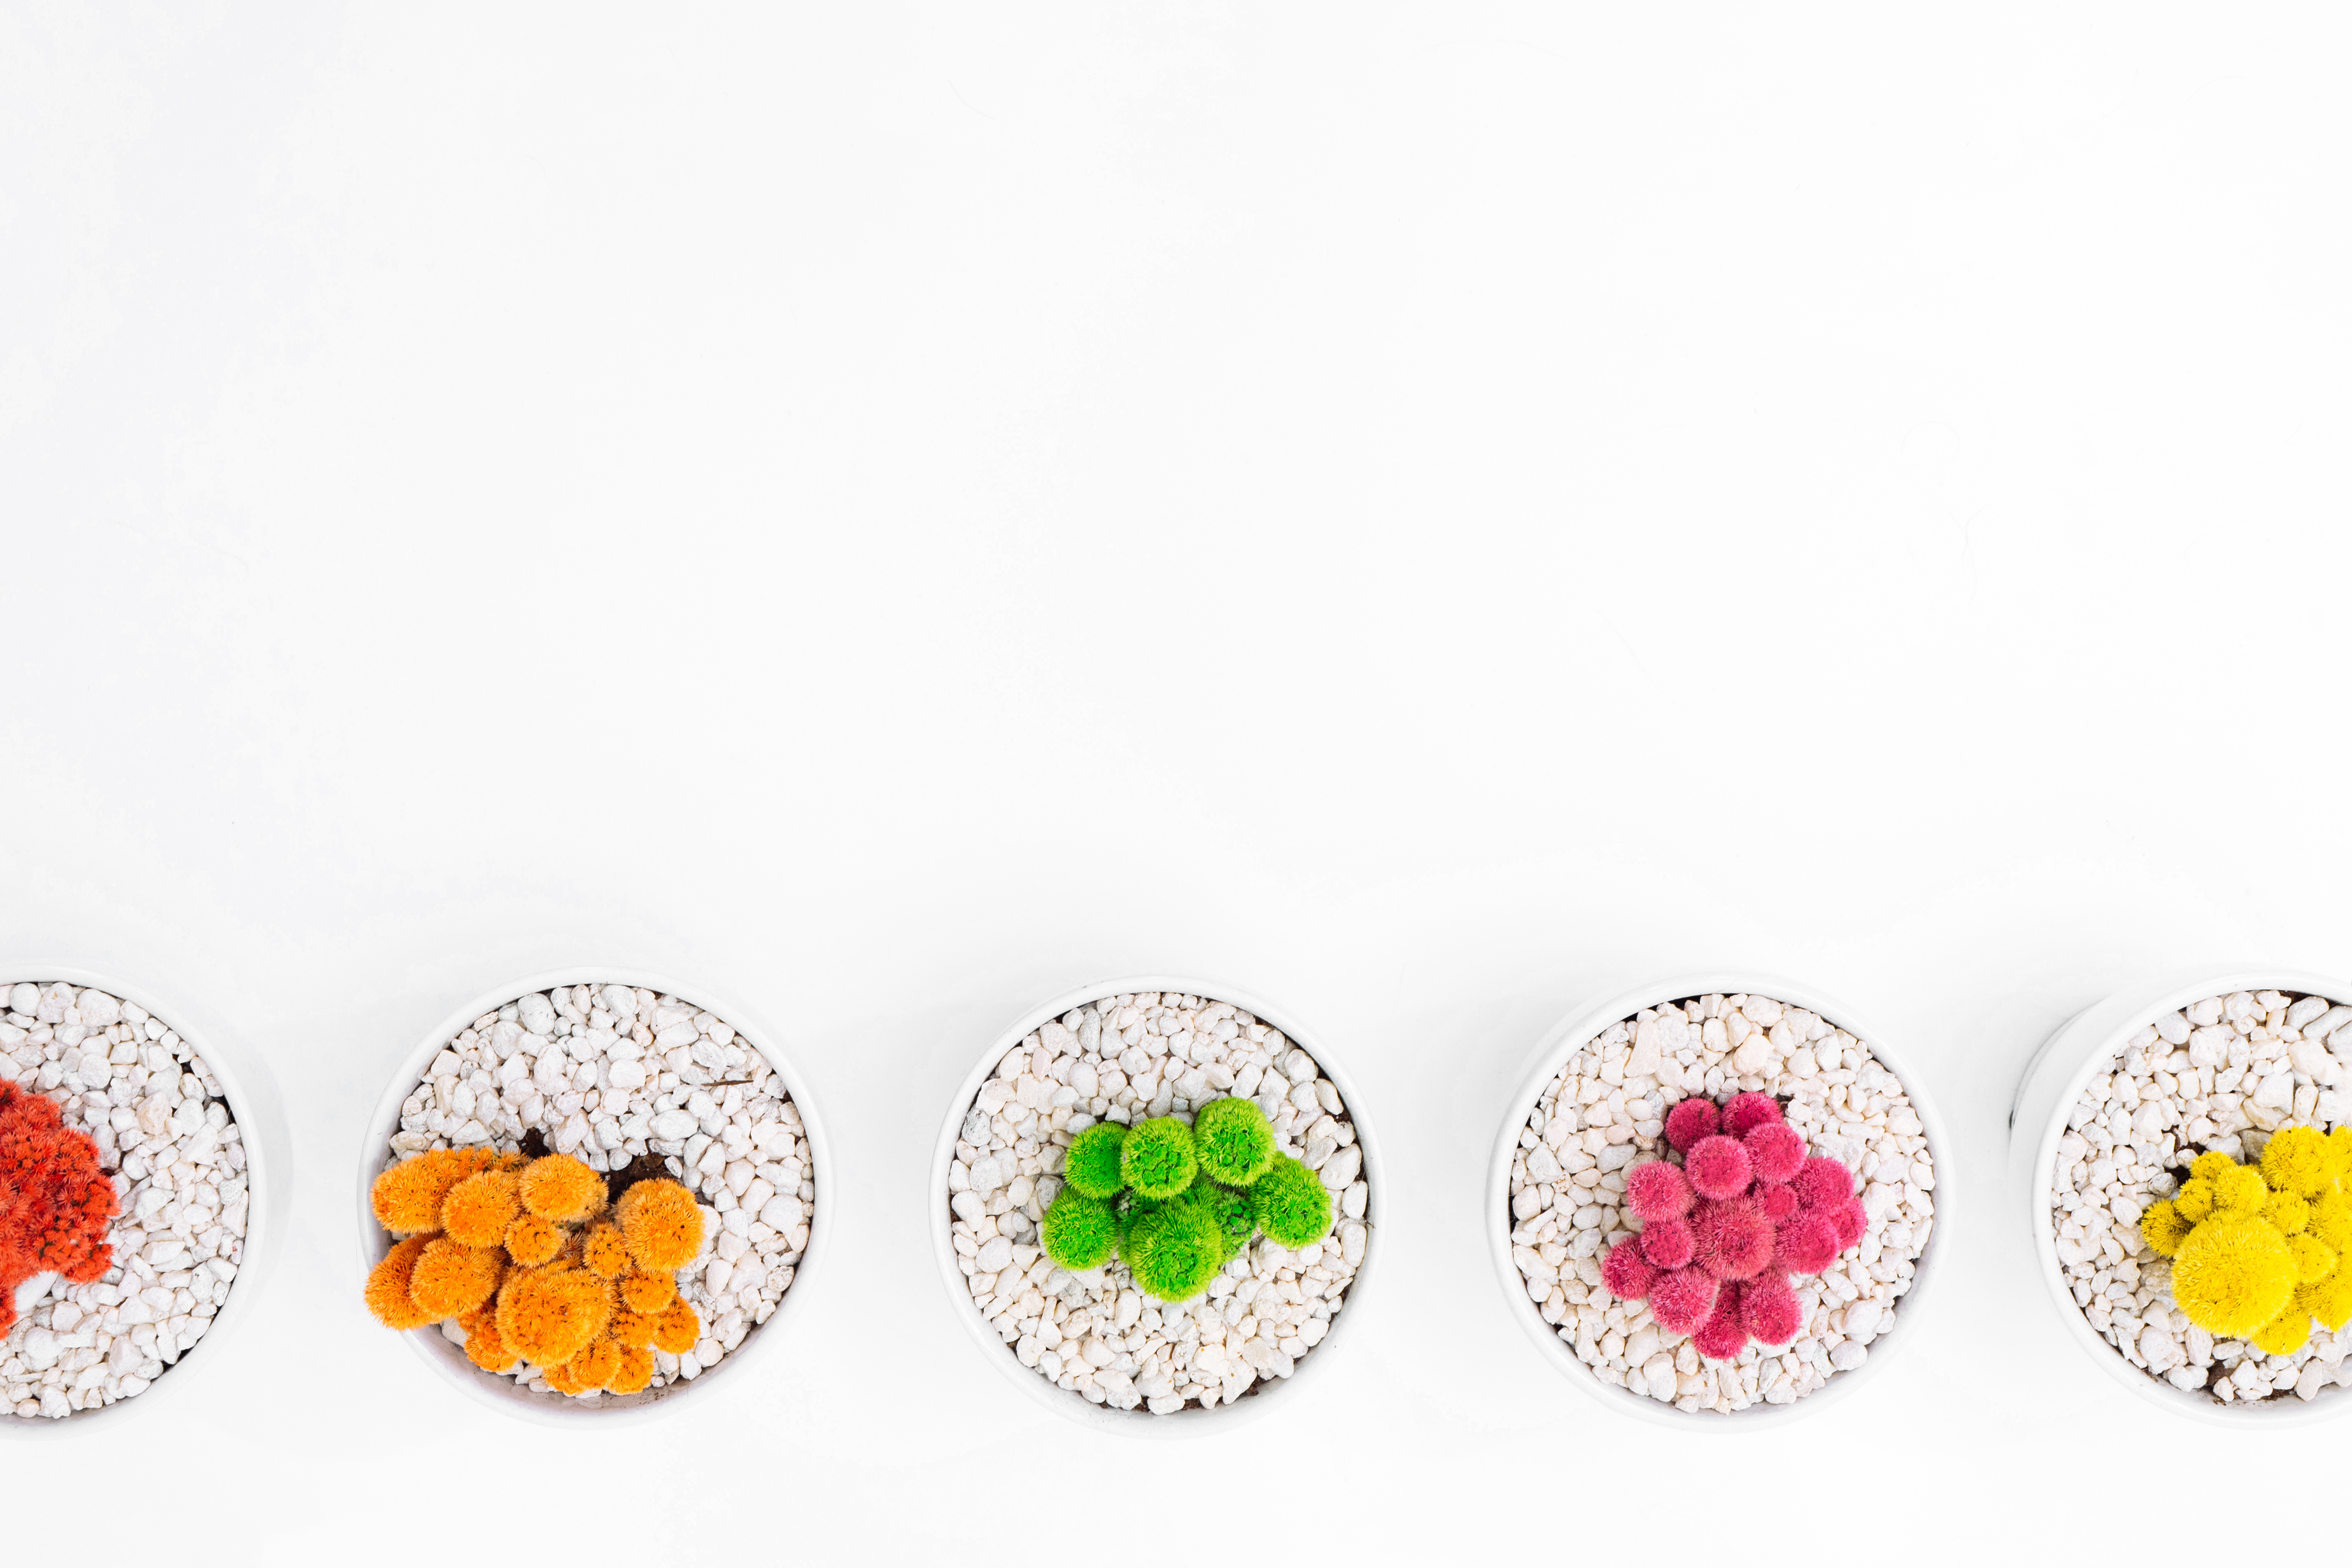
circle, jewellery, earrings, gemstone, fashion accessory